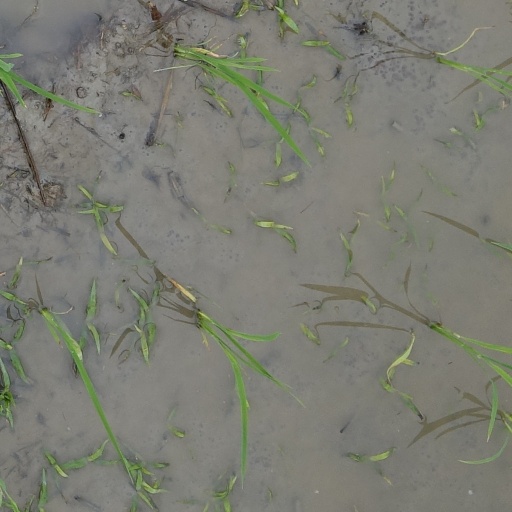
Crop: rice